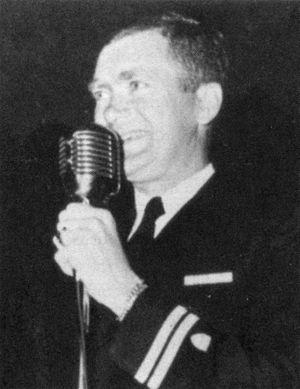
Buddy Ebsen est un acteur, un chanteur, un producteur et un compositeur américain né le 2 avril 1908 à Belleville, Illinois, décédé le 6 juillet 2003 à Torrance.